Central America Volcanic Arc

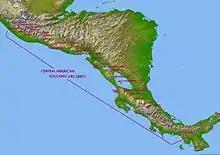
Map of the Central American volcanic arc, with captions showing the location of several volcanoes – in the Mexico/Guatemala border: Tacaná; in Guatemala: Tajumulco, Santa Maria, Chicabal, Tolimán, Atitlán, Volcán de Fuego, Volcán de Agua, Pacaya, Chingo; in El Salvador: Apaneca Range, Chinchontepec or San Vicente, Chaparrastique or San Miguel, Chinameca and Conchagua; in Nicaragua: Cosiguina, Telica, Cerro Negro, Momotombo, Apoyeque-Chiltepe, Mombacho and Concepción; in Costa Rica: Orosí, Rincón de la Vieja, Miravalles, Arenal, Barva, Turrialba and Irazú; in Panama: Barú and La Yeguada.

The Central American Volcanic Arc (often abbreviated to CAVA) is a chain of volcanoes which extends parallel to the Pacific coastline of the Central American Isthmus, from Mexico to Panama. This volcanic arc, which has a length of 1,100 kilometers (680 mi) is formed by an active subduction zone, with the Cocos plate subducting underneath the Caribbean plate, the North American plate and the Panama plate. Volcanic activity is recorded in the Central American region since the Permian. Numerous volcanoes are spread throughout various Central American countries; many have been active in the geologic past, varying in intensity of their activity according to different factors.